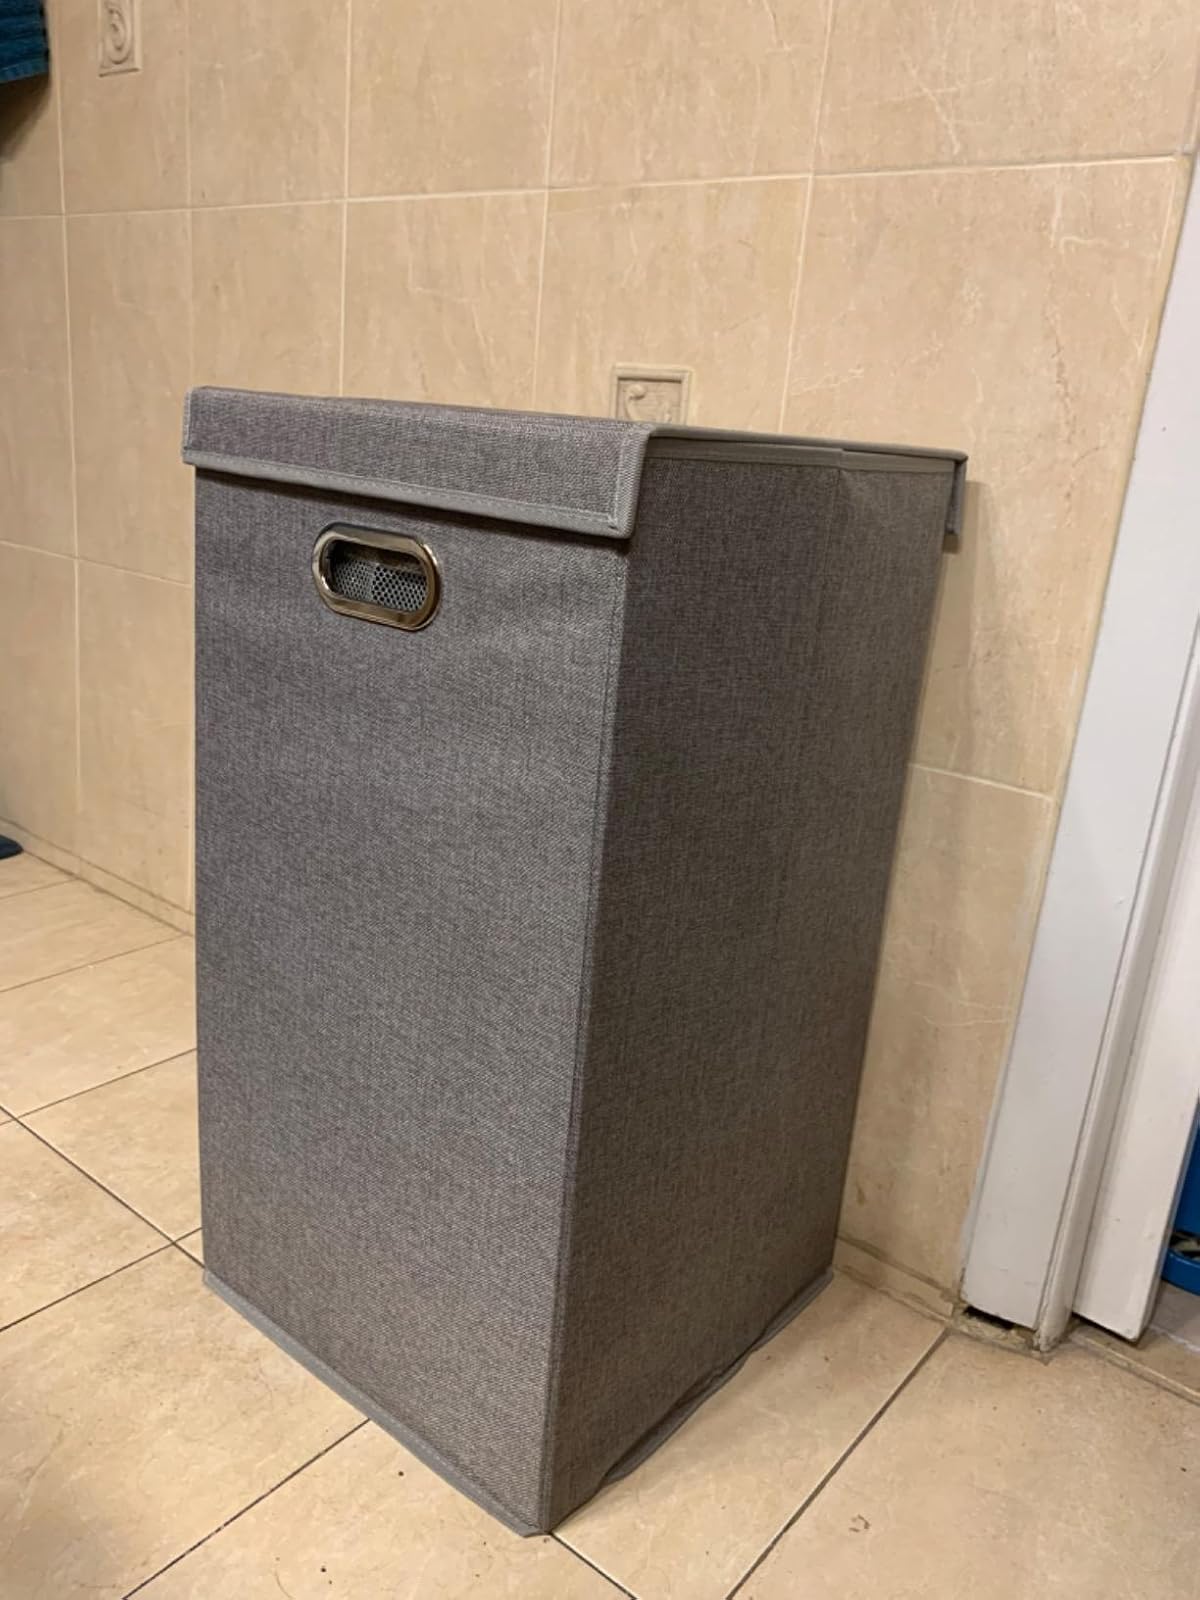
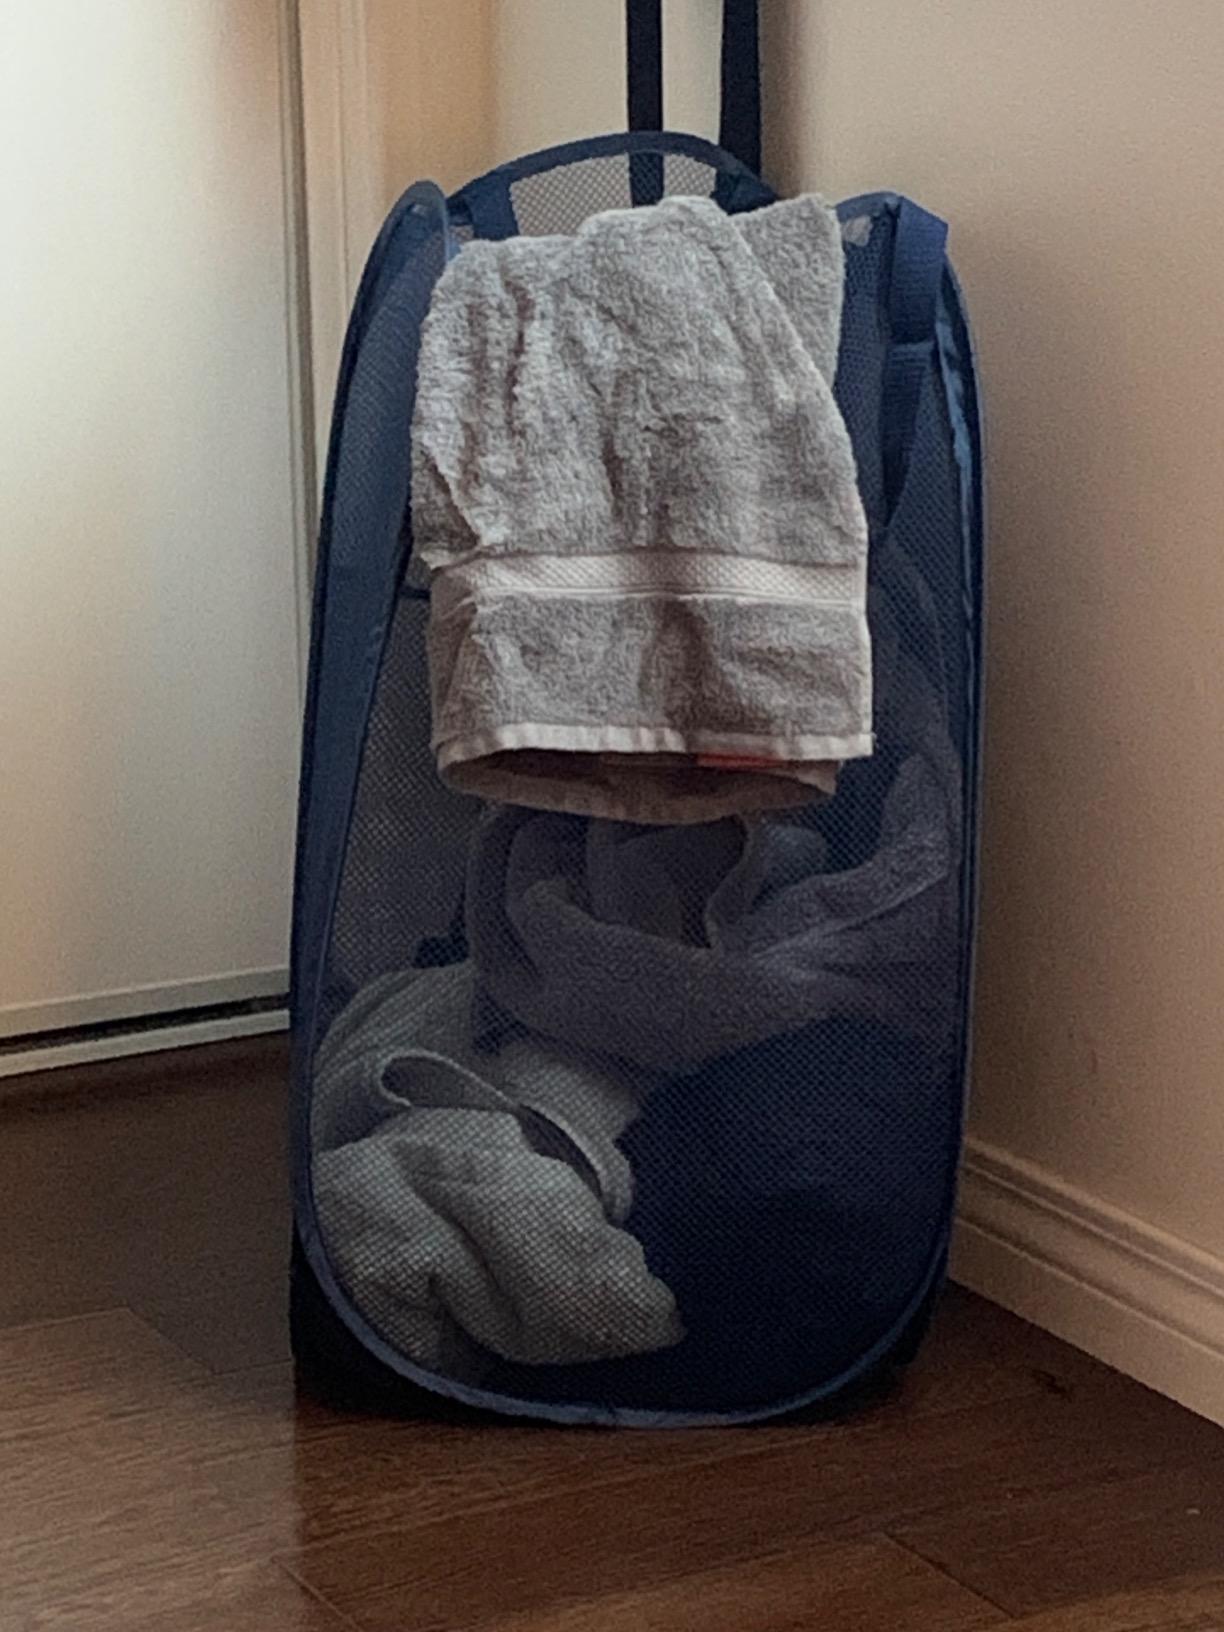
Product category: items_hamper
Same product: no